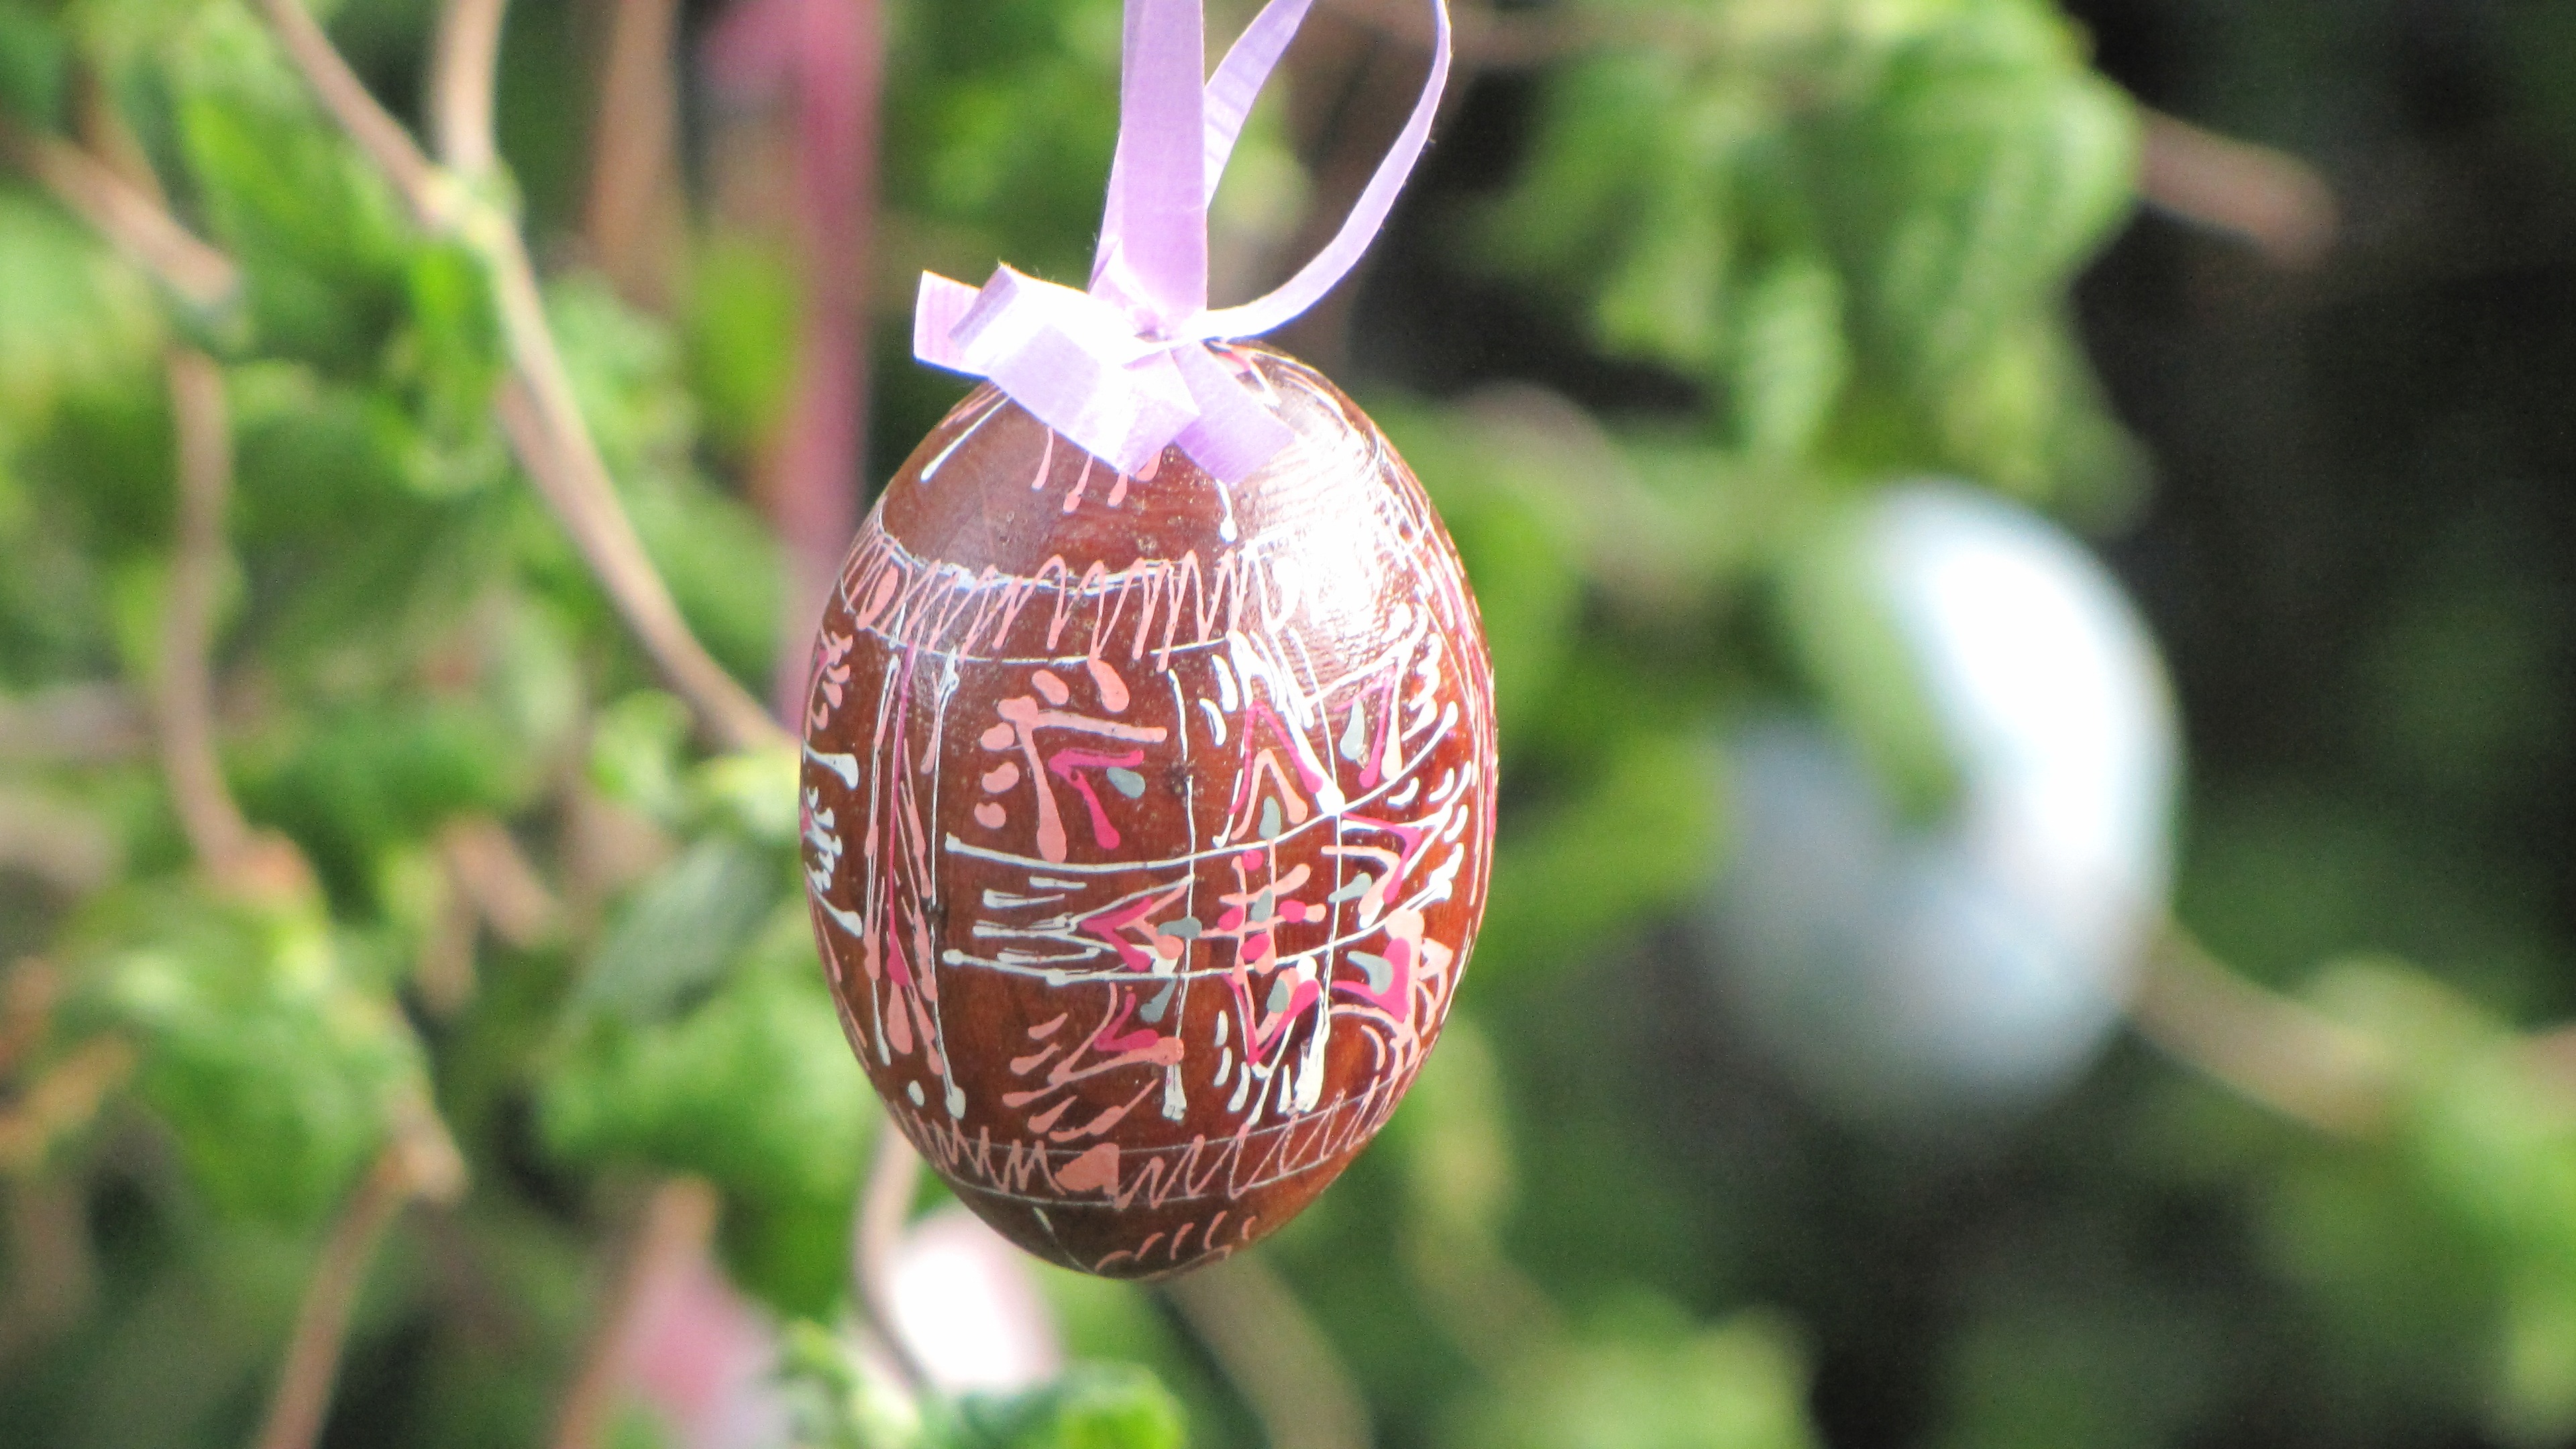
branch, plant, leaf, flower, decoration, food, green, produce, botany, colorful, flora, egg, deco, art, easter, tradition, easter eggs, macro photography, tree decorations, customs, easter egg, painted egg